Greek mythology

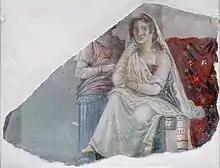
Phaedra with an attendant, probably her nurse, a fresco from Pompeii,

Greek mythology has changed over time to accommodate the evolution of their culture, of which mythology, both overtly and in its unspoken assumptions, is an index of the changes. In Greek mythology's surviving literary forms, as found mostly at the end of the progressive changes, it is inherently political, as Gilbert Cuthbertson (1975) has argued.